Reduced representation bisulfite sequencing

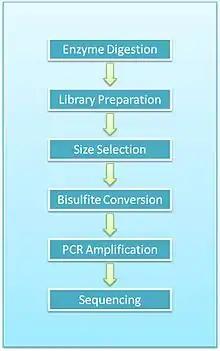
An outline of the protocol for reduced representation bisulfite sequencing

RRBS uniquely uses a specific restriction enzyme to enrich for CpGs. MspI digestion, or any restriction enzyme that recognizes CpG's and cuts them, produces only fragments with CG’s at the end. This approach enriches for CpG regions of the genome, so it can decrease the amount of sequencing required as well as decrease the cost. This technique is cost-effective especially when focusing on common CpG regions.